Pangolin trade

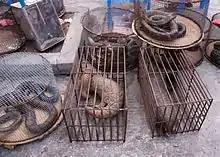

Pangolins have a thick layer of protective scales made from keratin, the same material that makes up human fingernails. Scales account for about 20 percent of the animal's weight. When threatened, pangolins curl into a ball, using the scales as armor to defend against predators.